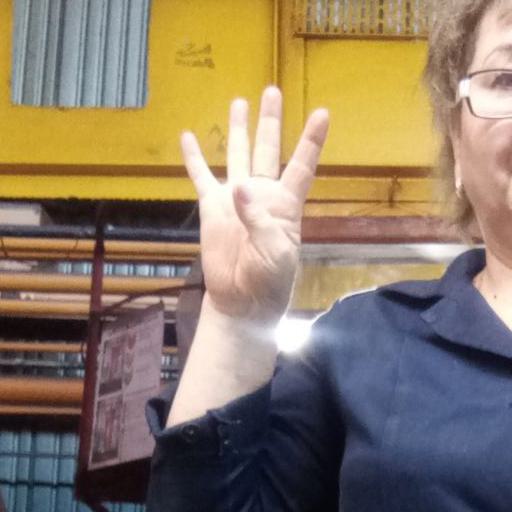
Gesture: four